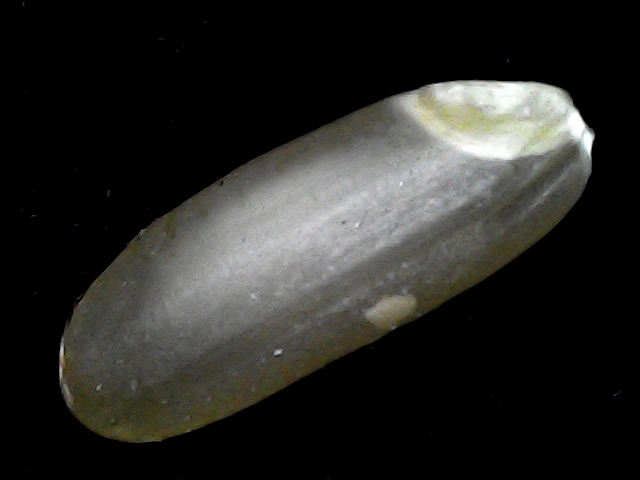
Rice variety: BR23